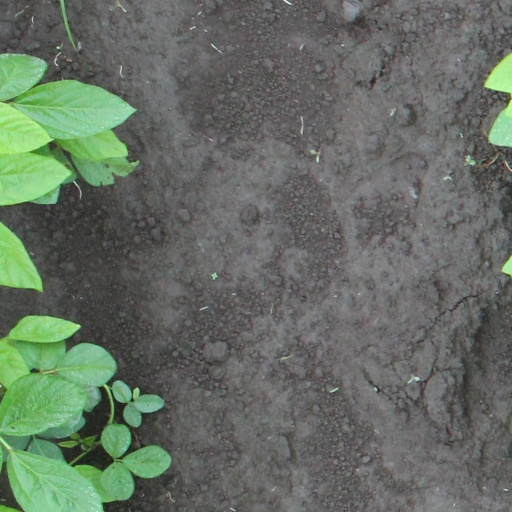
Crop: soybean